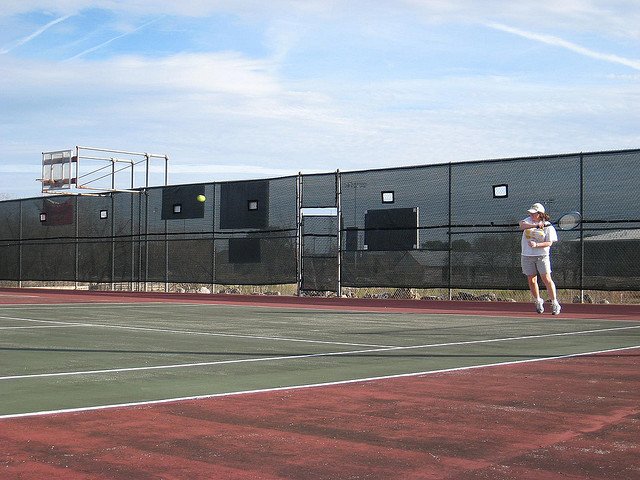
người phụ nữ áo trắng đang chơi tennis trên sân